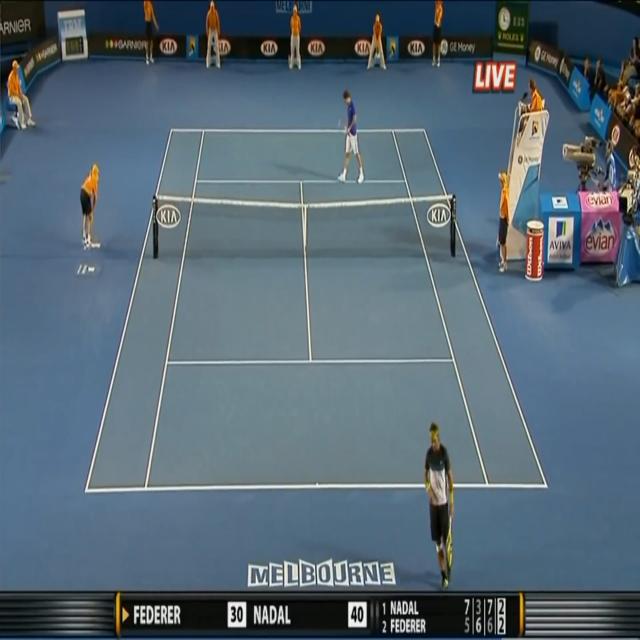
Player A stands behind the baseline of the field and player B is at the T-zone of the field.